Ferry Petterson

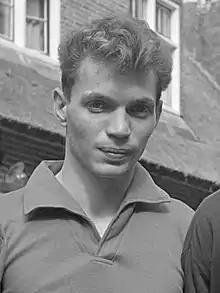
Patterson in 1962

Ferry Petterson (28 August 1938 – 27 November 2000) was a Dutch footballer. He played in two matches for the Netherlands national football team in 1962.